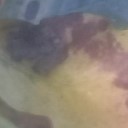
Label: Leaf_rust